Brooks Locomotive Works

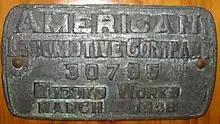
Builder's plate from ALCO-Brooks locomotive, 1906

The 1890s brought another period of depressed sales following another financial crisis. The company produced 226 new locomotives in 1891, but only 90 new locomotives in 1894. The company briefly gained some positive publicity in 1895 when one of its locomotives held the speed record for rail vehicles; a Brooks-built locomotive was driven at on the Lake Shore and Michigan Southern Railway on October 24, 1895. Brooks also gained positive publicity for building some exceptionally large locomotives at the end of the 19th century, including locomotives for both Great Northern Railway and Illinois Central Railroad that were hailed as being the largest in the world. However Brooks was not able to recover business as easily as the previous downturn and, following brief participation in a widespread strike by machinists in May, the company was merged with several other manufacturers in 1901 to form the American Locomotive Company. The last Brooks locomotive, serial number 3883, built for the Lake Shore Railroad, was completed on June 22, 1901.